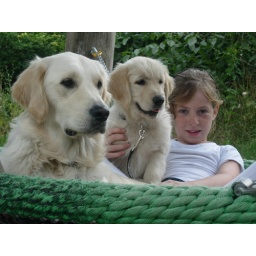
Alix is a female golden retriever and a service dog in training. Picture taken by her foster family.